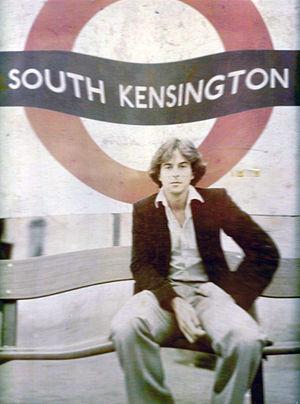
Sergio Valle Duarte, connu aussi comme Sergio Duarte, né le 26 septembre 1954 à São Paulo, est un artiste multimédia et Photographe Brésilien.